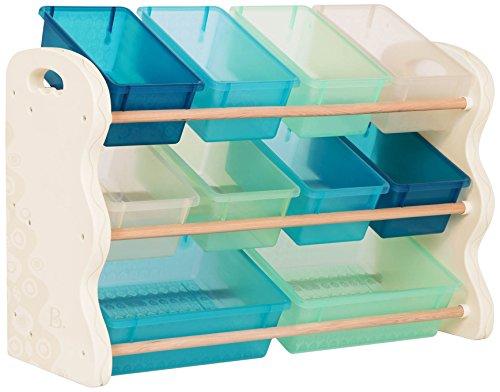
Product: B. spaces by Battat – Totes Tidy Toy Organizer – Kids Furniture Set Storage Unit with 10 Stackable Bins – Ivory, Sea and Mint
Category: Baby Products | Nursery | Furniture | Storage & Organization | Toy Chests & Organizers
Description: Tidy up with this stylish storage unit.
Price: $49.22
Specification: ProductDimensions:35.5x14.6x26.5inches|ItemWeight:3.52ounces|ShippingWeight:16.65pounds(Viewshippingratesandpolicies)|DomesticShipping:ItemcanbeshippedwithinU.S.|InternationalShipping:ThisitemcanbeshippedtoselectcountriesoutsideoftheU.S.LearnMore|ASIN:B071FT91BJ|Itemmodelnumber:BX1898C1Z|Manufacturerrecommendedage:36months-12years